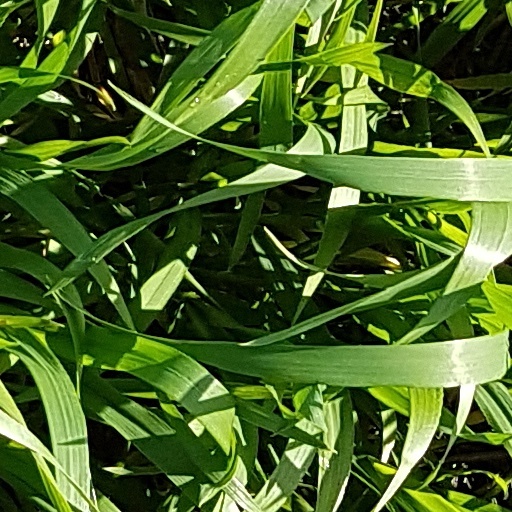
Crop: wheat